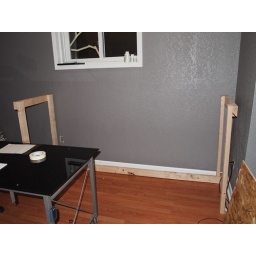
The bottom cross bar isn't screwed in just yet.You can also see my old desk still in my office...